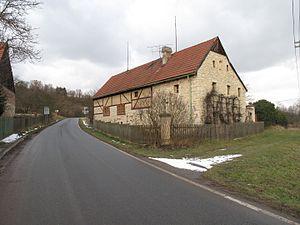
Kalivody est une commune du district de Rakovník, dans la région de Bohême-Centrale, en République tchèque. Sa population s'élevait à 100 habitants en 2020.